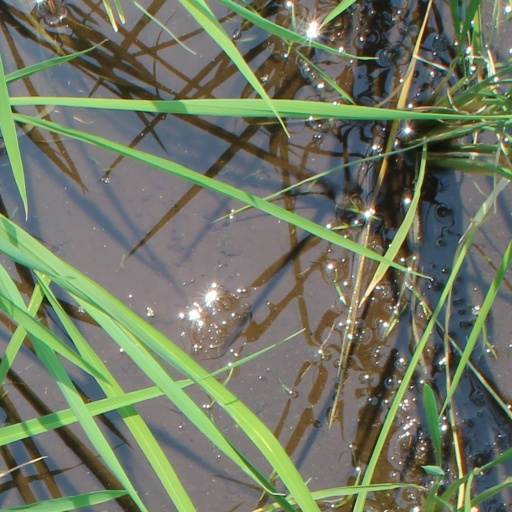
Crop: rice